Republic (band)

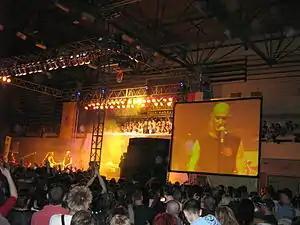
Republic rock band and László "Cipő" Bódi at Miskolc March 15, 2008

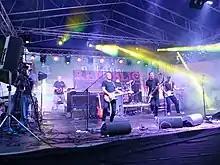
Republic performing at Balaton Festival 2017

Republic is a Hungarian rock band formed in Budapest in 1990. Their style is a mix of Western rock music and traditional Hungarian folk music. The band is popular in its native country and among Hungarian speaking minorities in other parts of the world.